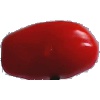
Label: Tomato 2